Godmother (film)

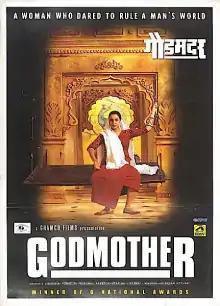

Godmother is a 1999 Hindi biographical drama film directed by Vinay Shukla released in 1999, and ostensibly inspired by the life of Santokben Jadeja, who ran the Mafia operations at Porbandar, Gujarat, in the late 1980s and early 1990s and later turned politician.